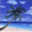
Label: palm_tree